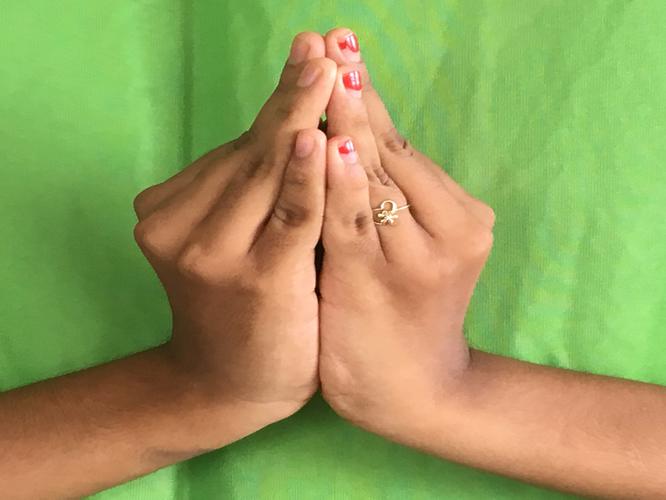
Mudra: Kapotham
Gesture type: double_hand